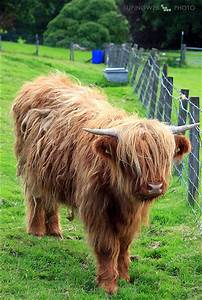
Label: mucca